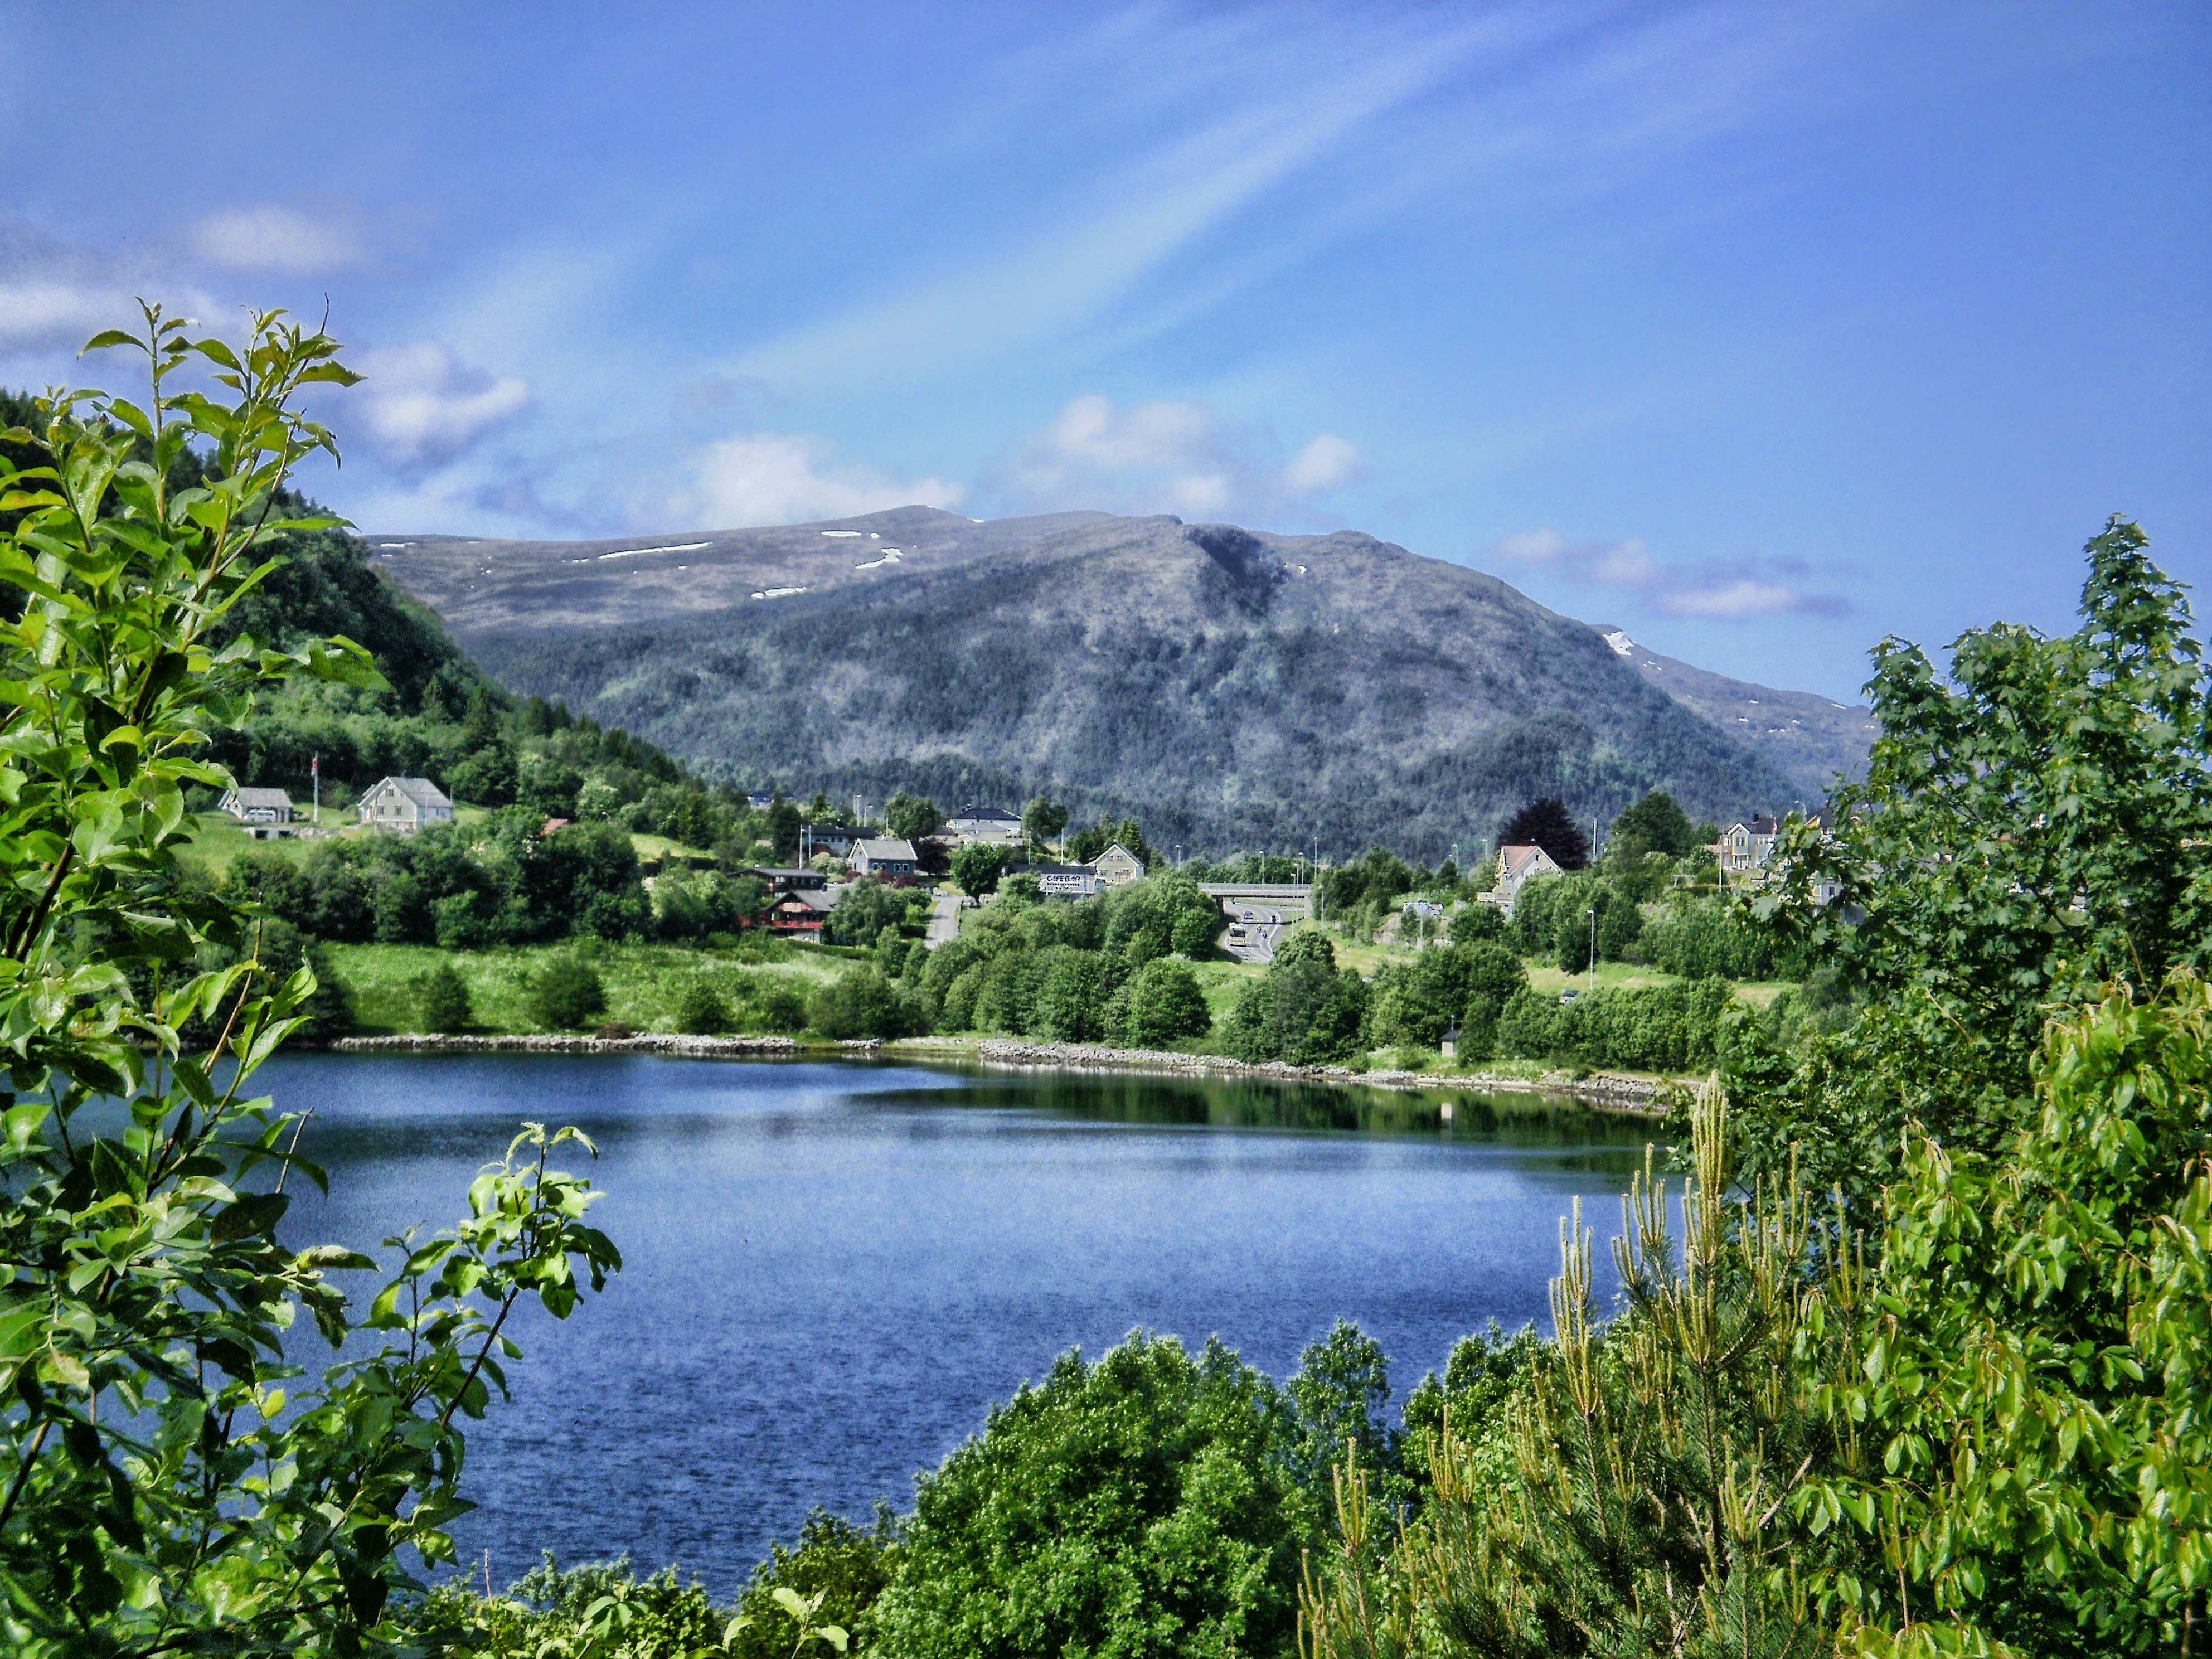
landscape, water, nature, forest, wilderness, mountain, sky, meadow, lake, river, valley, mountain range, summer, pond, spring, reflection, scenic, fjord, reservoir, body of water, trees, woods, outside, hdr, clouds, mountains, reflections, loch, ecosystem, norway, tarn, mountainous landforms